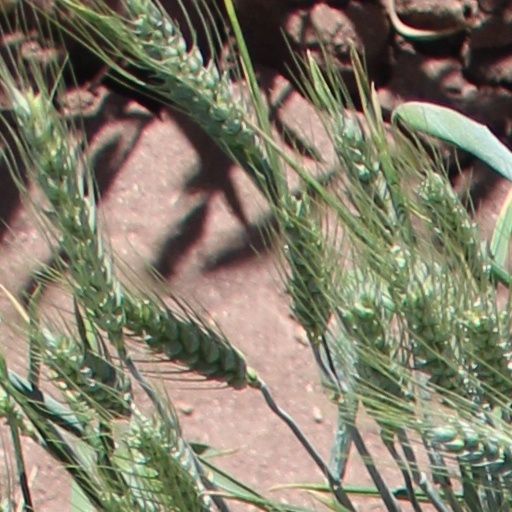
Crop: wheat